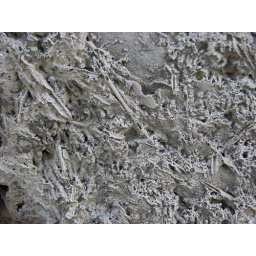
Marine rock in the walls